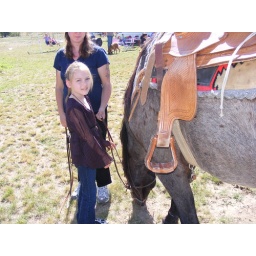
Amber and Darlene standing beside a horse